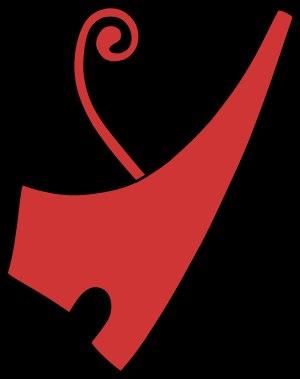
Le Pschent est le nom grec de la double couronne portée par les pharaons de l'Égypte antique. Elle est formée de l'enchâssement de deux couronnes distinctes :
La couronne Hedjet « la Blanche, la Brillante » est une couronne blanche originaire de la Haute-Égypte au temps de l'Égypte antique.
La couronne Decheret est une couronne rouge plate à fond relevé dont l'origine remonte aux souverains du royaume du Nord de l'Égypte de la période prédynastique. Elle est associée au dieu Horus. De la partie arrière de cette couronne surgit une tige en spirale incurvée vers l'avant, nommée khabet.